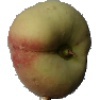
Label: Peach Flat 1